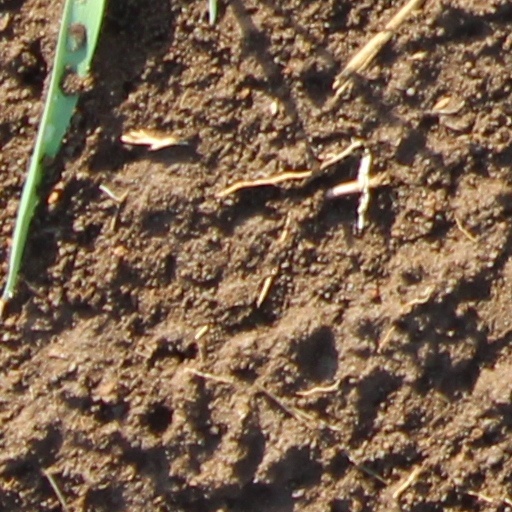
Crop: wheat